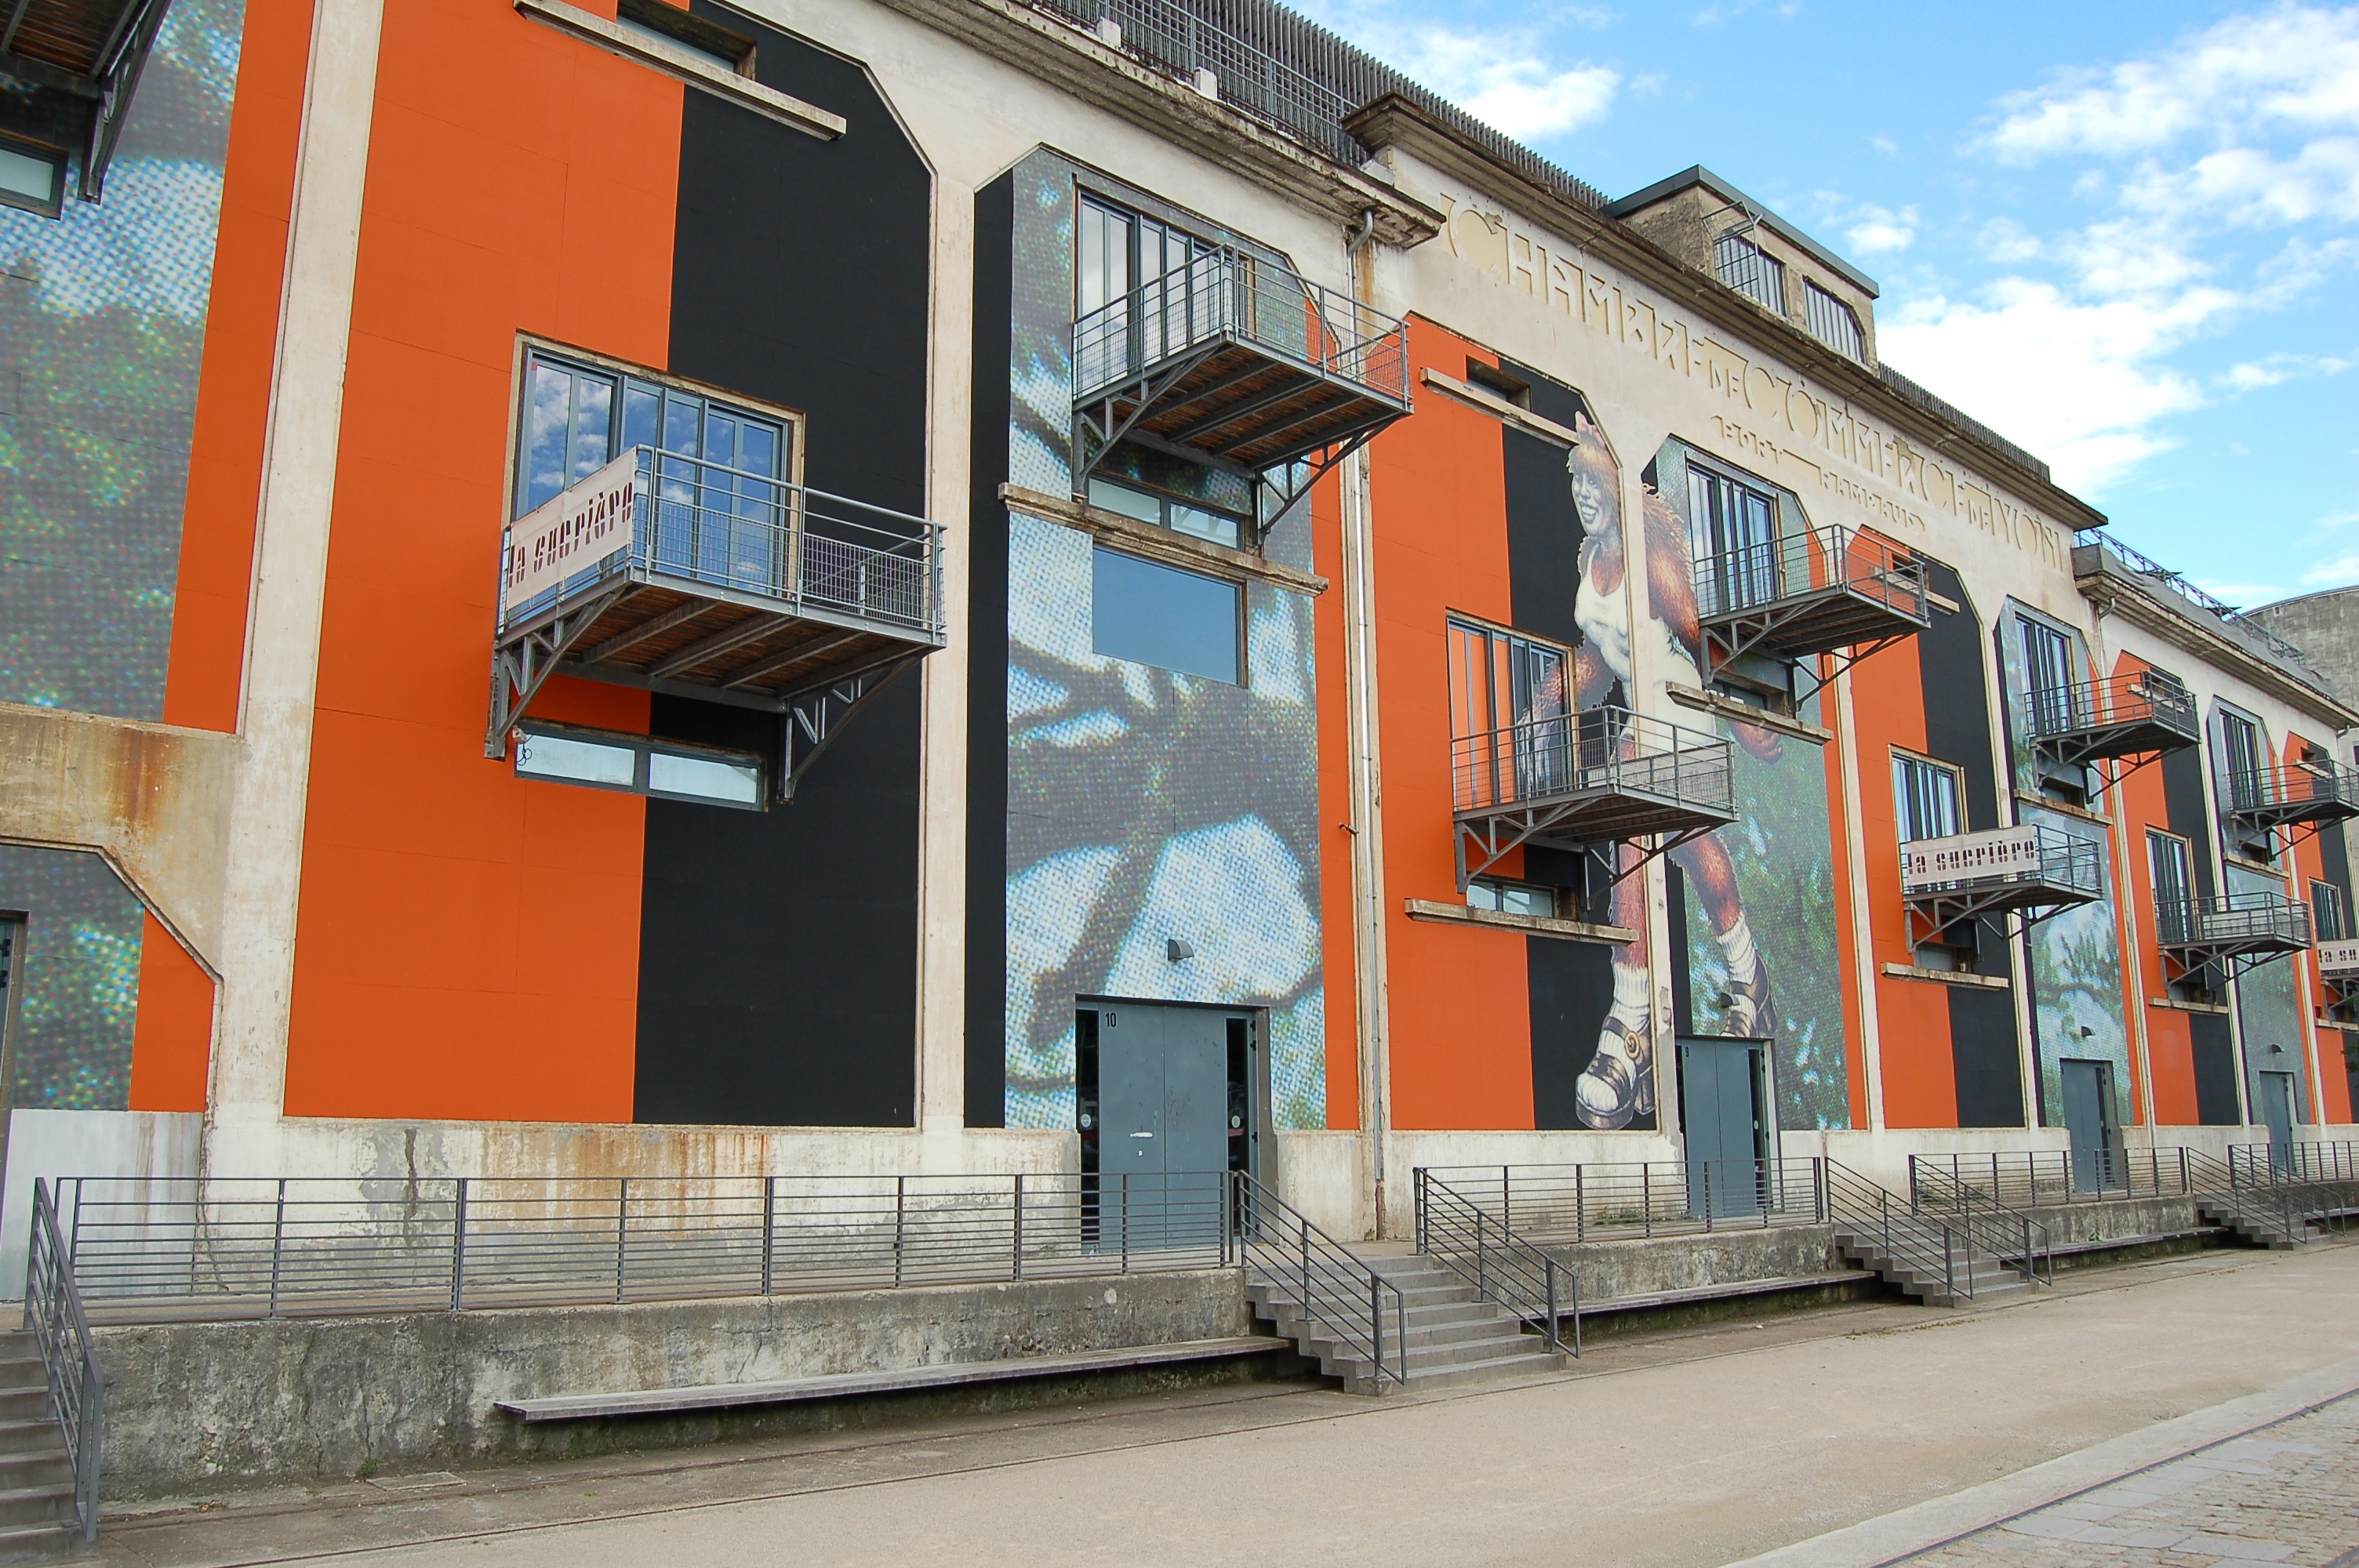
architecture, road, street, house, town, wall, downtown, facade, property, art, neighbourhood, urban area, residential area